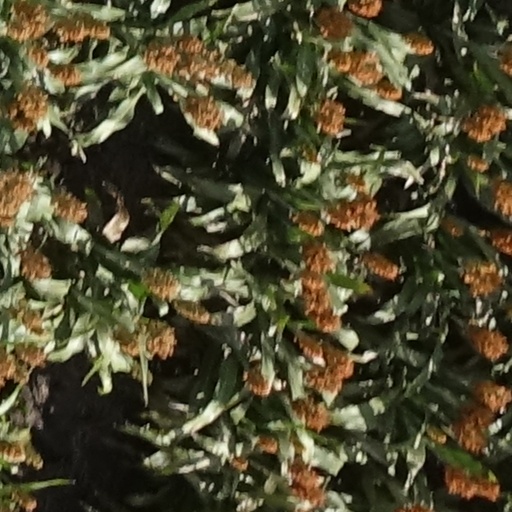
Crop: sorghum